Dareysteel

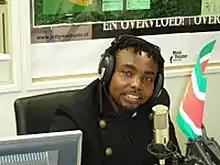
Dareysteel Radio interview in Amsterdam 2011

Solomon Paul, known as Dareysteel, he is also known as Golongolo Master, (sometimes stylized as DareySteel), is a Nigerian-born Spanish rapper, singer-songwriter, and record producer.